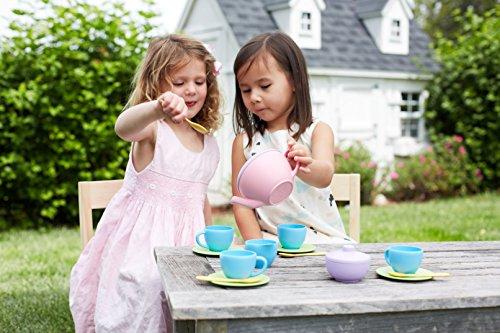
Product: Green Toys Tea Set - BPA Free, Phthalates Free Play Toys for Gross Motor, Fine Skills Development. Kitchen Toys
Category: Toys & Games | Dress Up & Pretend Play | Pretend Play | Kitchen Toys
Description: Safe Toy: this green toy is made using environmental friendly materials including 100% recycled plastic.
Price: $21.14
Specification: ProductDimensions:12x4.5x10.5inches|ItemWeight:11.2ounces|ShippingWeight:1.6pounds(Viewshippingratesandpolicies)|DomesticShipping:ItemcanbeshippedwithinU.S.|InternationalShipping:ThisitemcanbeshippedtoselectcountriesoutsideoftheU.S.LearnMore|ASIN:B001543YEY|Itemmodelnumber:TEA01R|Manufacturerrecommendedage:24months-10years